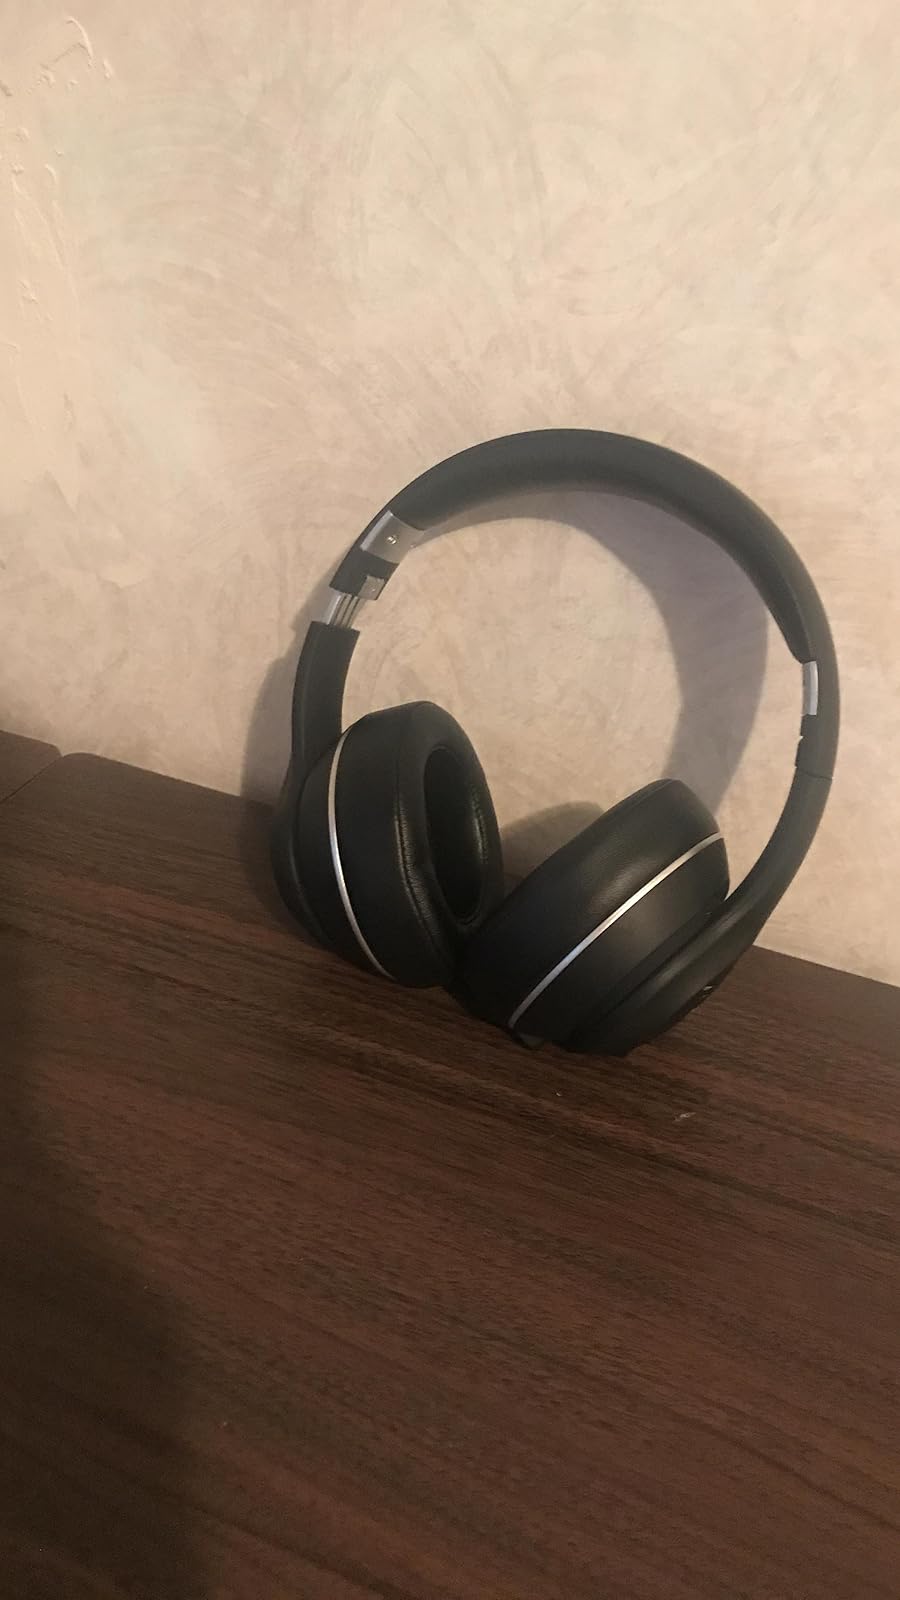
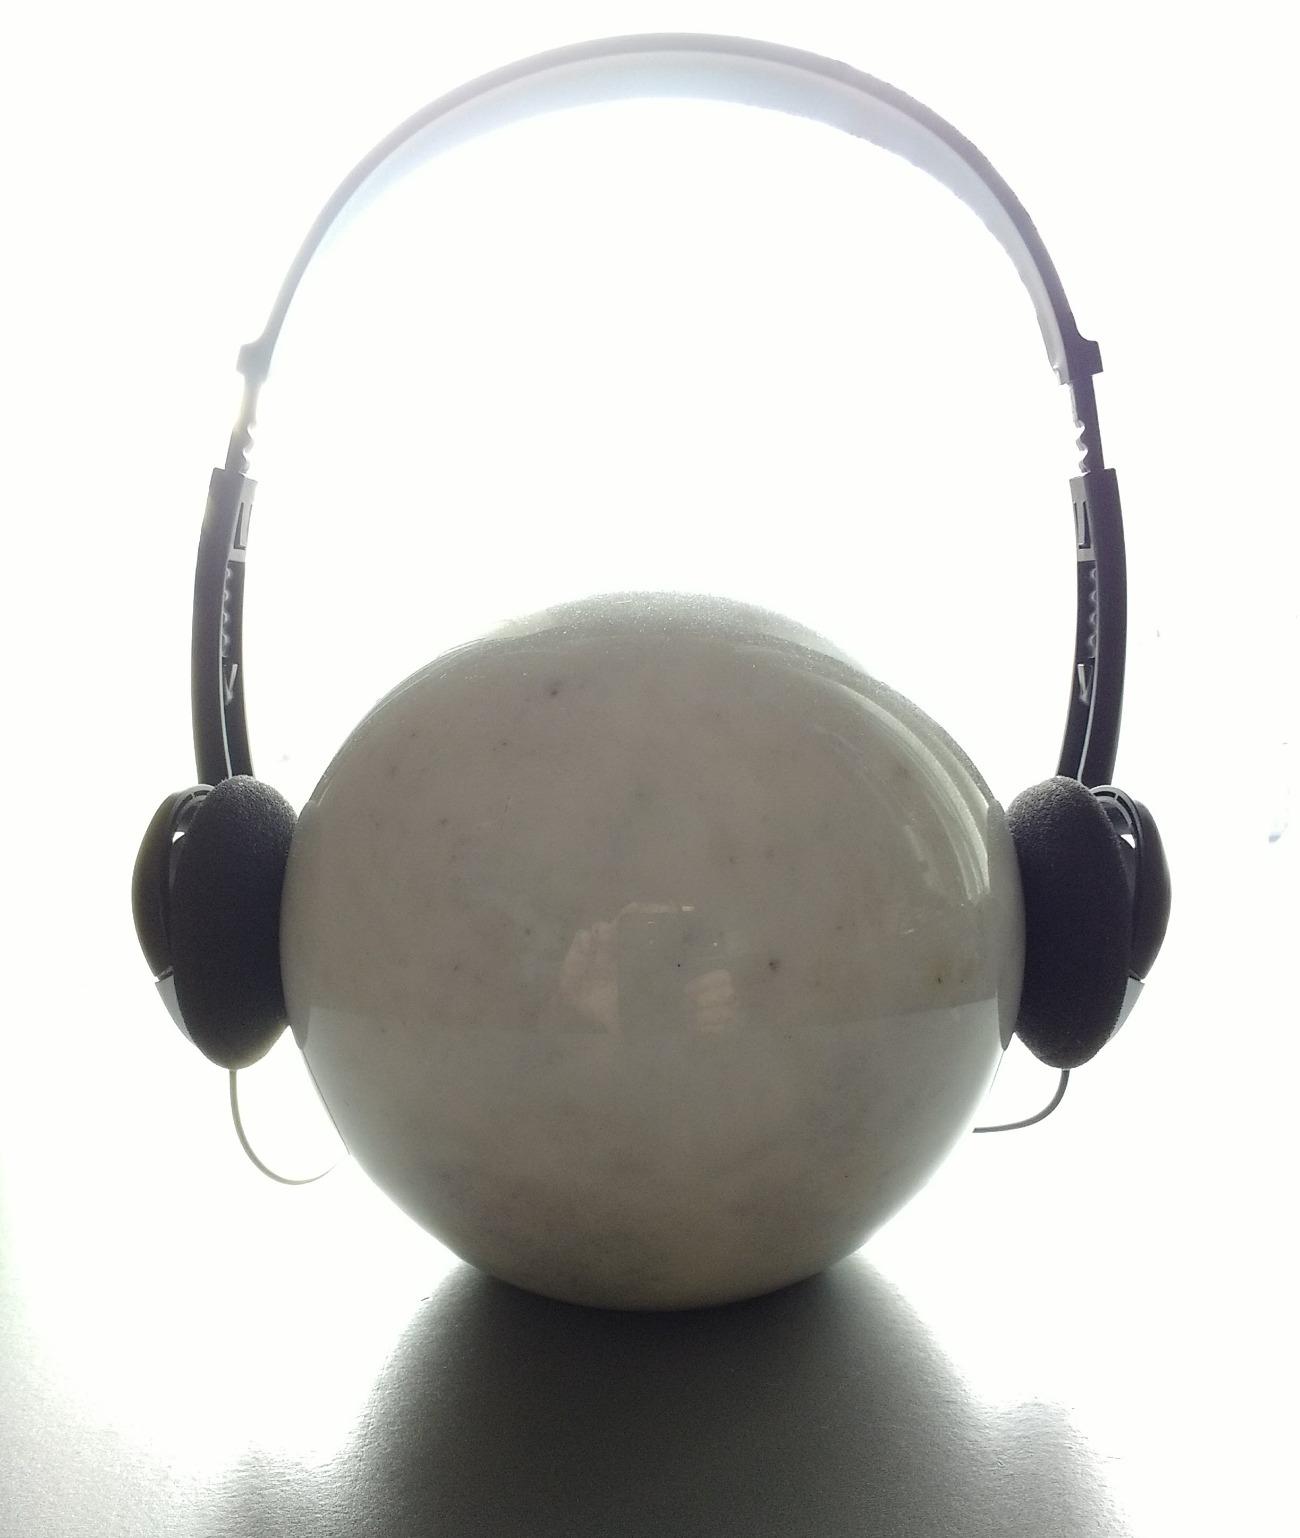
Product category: headphones
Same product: no